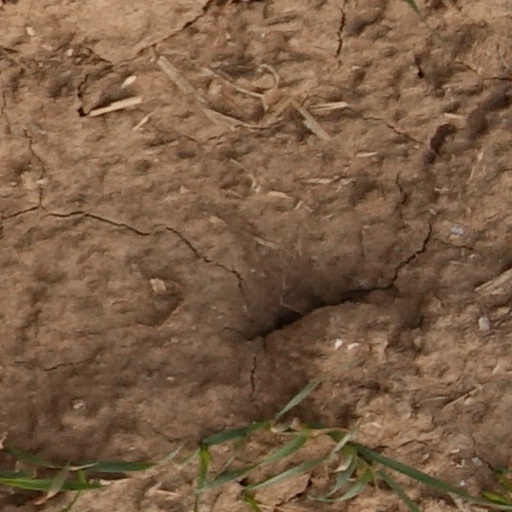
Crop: wheat